2022 EAFF E-1 Football Championship (women)

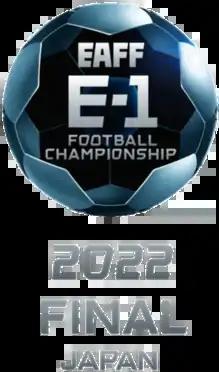

The 2022 EAFF E-1 Football Championship was an association football tournament organized by the East Asian Football Federation. It was the 8th edition of the EAFF E-1 Football Championship, the football championship of East Asia. The finals were originally scheduled to be held in China, but it was announced on 19 April 2022 that Japan would host the finals. It was Japan's third time hosting the tournament.